Billy Connolly's World Tour of England, Ireland and Wales

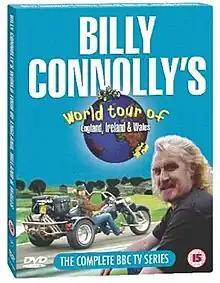
DVD box-set cover

Billy Connolly's World Tour of England, Ireland and Wales is the third of Scottish comedian Billy Connolly's "world tours" commissioned by the BBC. It was first aired in 2002, and was released on VHS and DVD in roughly a few months later after its initial release, with three episodes on disc one and the remaining five on disc two.